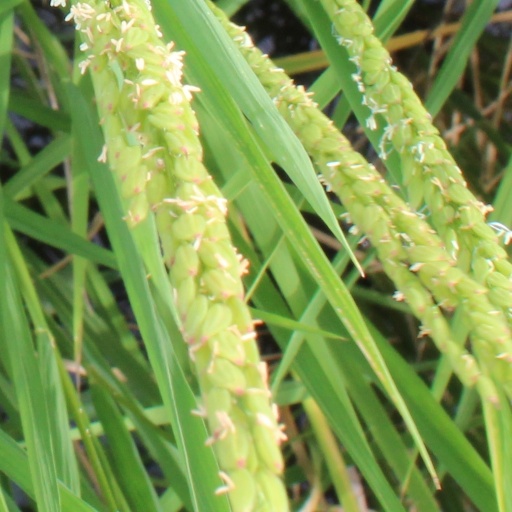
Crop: rice